Aurora Bridge

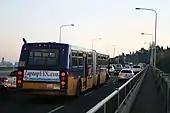
A southbound Route 358 articulated bus crossing the bridge in 2007

On November 27, 1998, King County Metro driver Mark McLaughlin, the driver of a southbound route 359 Express articulated bus, was shot and killed by a passenger, Silas Cool, while driving across the bridge. Cool then shot himself as the bus veered across two lanes of traffic and plunged off the bridge's eastern side onto the roof of an apartment building below. Herman Liebelt, a passenger on the bus, later died of injuries he sustained in the crash. According to estimates from WSDOT, repairs to the bridge cost over $18,000. Medical claims from the victims against King County amounted to $2.3 million.